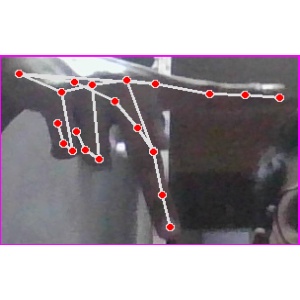
अक्षर: प